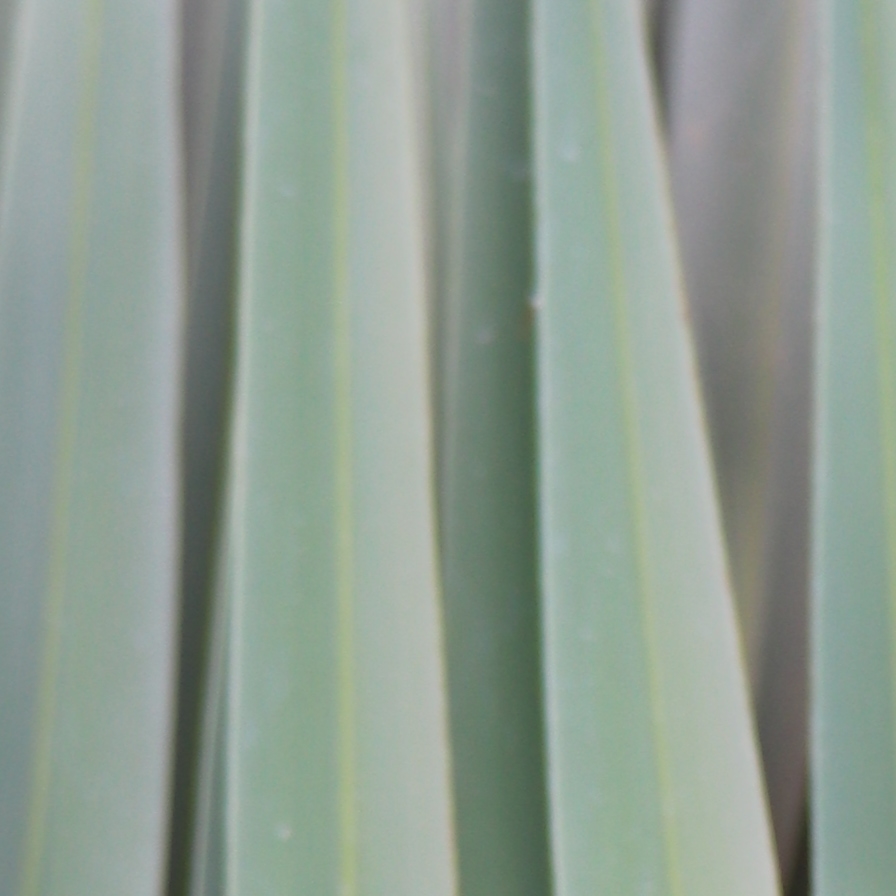
Label: Healthy